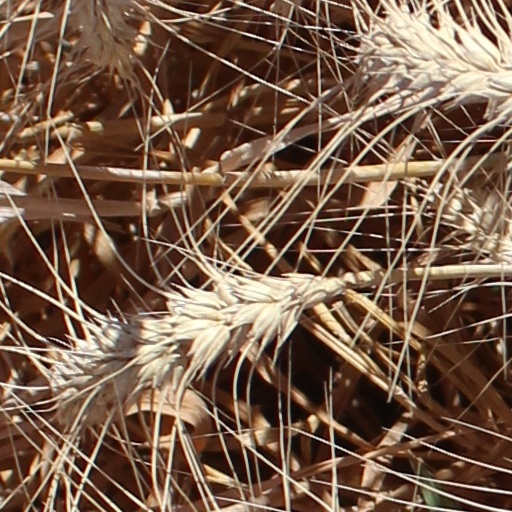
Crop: wheat